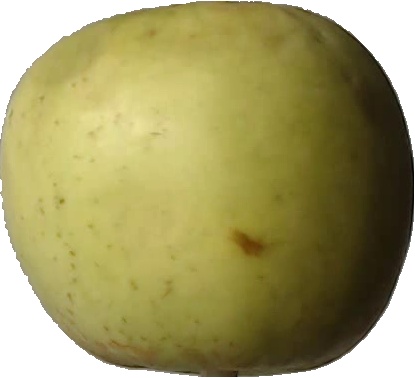
Label: apple_golden_3